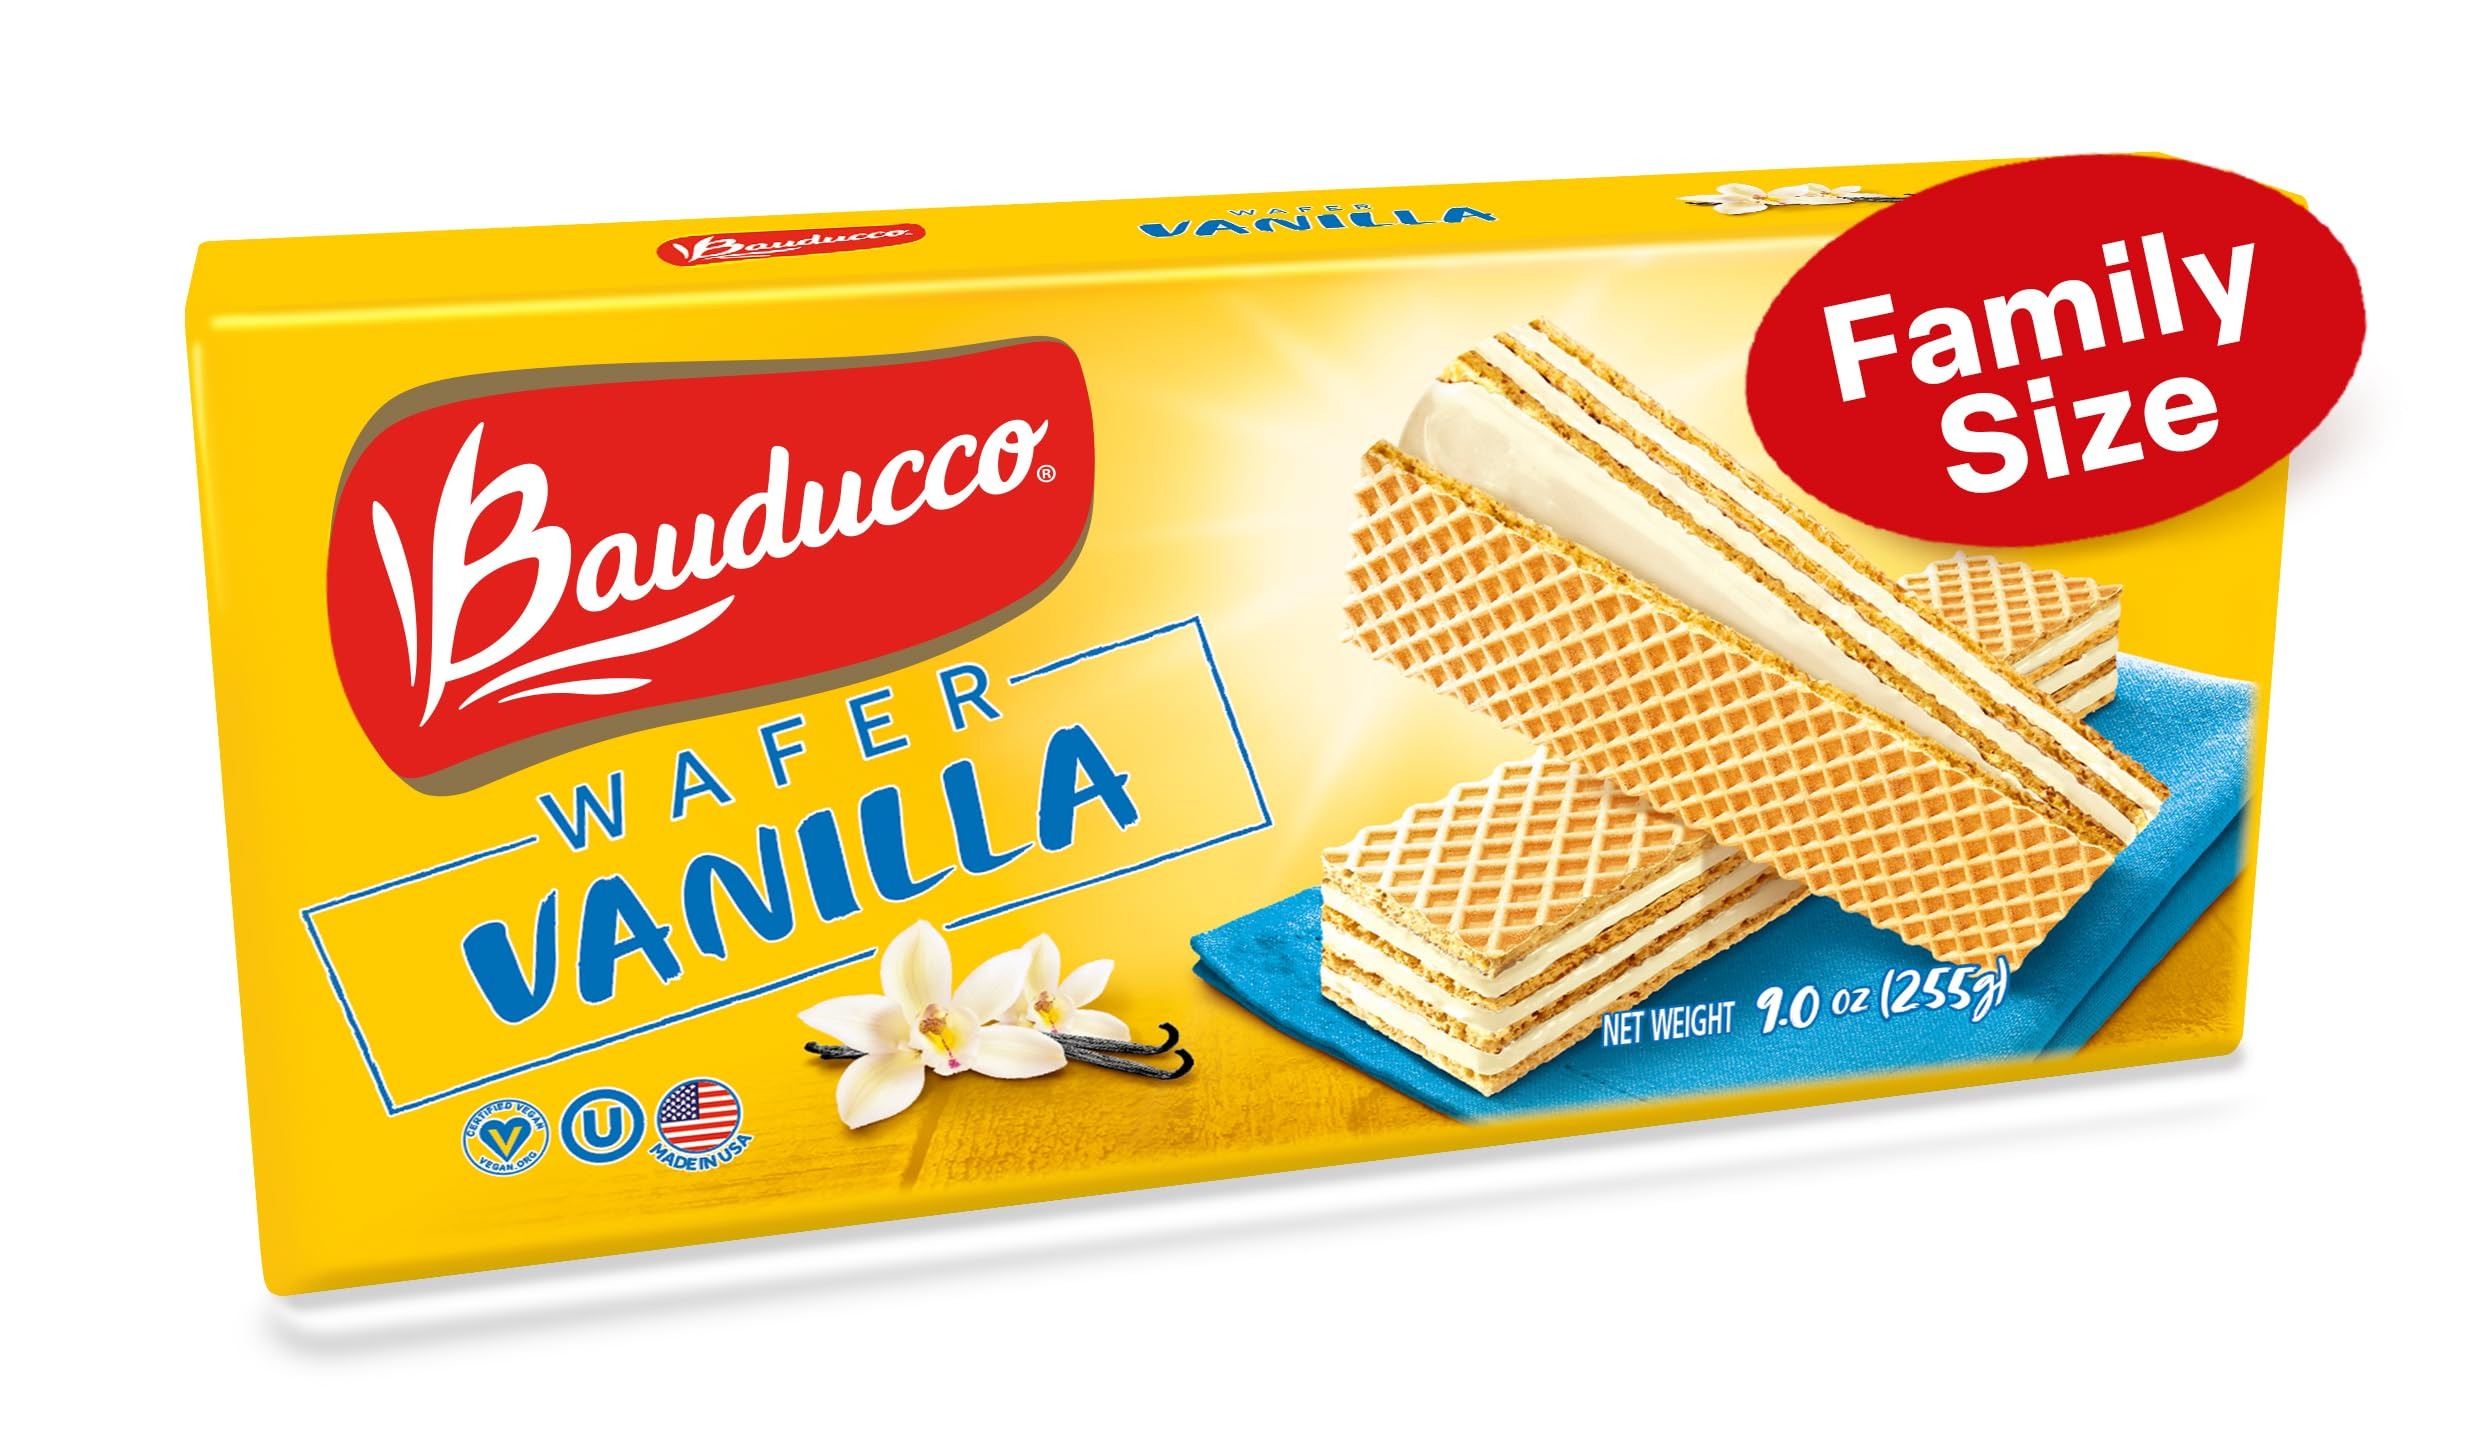
Item Name: Bauducco Vanilla Wafers - Crispy & Delicate Wafer Cookies With 3 Delicious, Indulgent, Decadent Layers of Vanilla Flavored Cream - Vegan and Kosher - Delicious Sweet Snack or Desert - 9.0 oz (Pack of 6)
Bullet Point: Vanilla Wafer Cookies, Bauducco Vanilla Wafers, Crisp Vanilla Wafers, Delicious Vanilla Wafers, Creamy Vanilla Wafers, Vanilla Wafers, Perfect Snack, Satisfying Snack, Rewarding Snack, Chocolate Cookies, Sweet Cookies, Kosher Cookie, Vegan Cookie
Product Description: VANILLA WAFER COOKIES: Bauducco Vanilla Wafer Cookies are light and airy, with a delicate flavor that is sure to please. The perfect combination of taste and crispness of these wafers provides a delicious, rich experience that is sure to satisfy your sweet tooth. FEATURES: ● Crisp and Delicious Vanilla Wafers ● 3 Layers of Perfection ● No Artificial Flavors ● No Artificial Colors ● Our Bauducco Vanilla Wafer Cookies are Vegan-Friendly ● Kosher Certified BAUDUCCO VANILLA WAFERS Bauducco Vanilla Wafer Cookies come from a family recipe passed down for generations, baked with the finest ingredients. Made with love and care for you to enjoy any time of the day: with a morning coffee or milk, as a dessert, or an afternoon snack. Bauducco is the world’s largest Panettone manufacturer and the #1 brand in the USA. Truly a must-have at the Thanksgiving and Christmas table to share with your loved ones. FOR ANY OCCASION: The versatility of the Bauducco product line is endless. There are delicious options for any moment. They can even be used as an ingredient! So, no matter your taste, there's a Bauducco product for you. Bauducco is known for the moist and fresh Panettone, but there's so much more to it. Enjoy light and crispy wafers in various flavors, and toasts baked to perfection to start your day right! At Bauducco, everything is made with love. Disclaimer: These statements have not been evaluated by the FDA. These products are not intended to diagnose, treat, cure, or prevent any disease.
Value: 54.0
Unit: Ounce

Price: 1.97